Fortress (1983 video game)

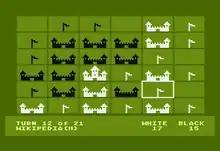
Atari 8-bit screenshot

"Fortress" is a game in which the goal is to be the player who finishes the game with the most territory.